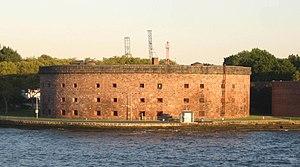
Castle Williams est une fortification circulaire de grès rouge sur la pointe nord-ouest de Governors Island, à l'entrée du port de New York. Il fait partie d'un système de forts conçu et construit au début du 19e siècle pour protéger la ville de New York des attaques navales. C'est un point de repère important dans le port de New York. Avec Fort Jay, il est géré par le National Park Service dans le cadre du Governors Island National Monument.